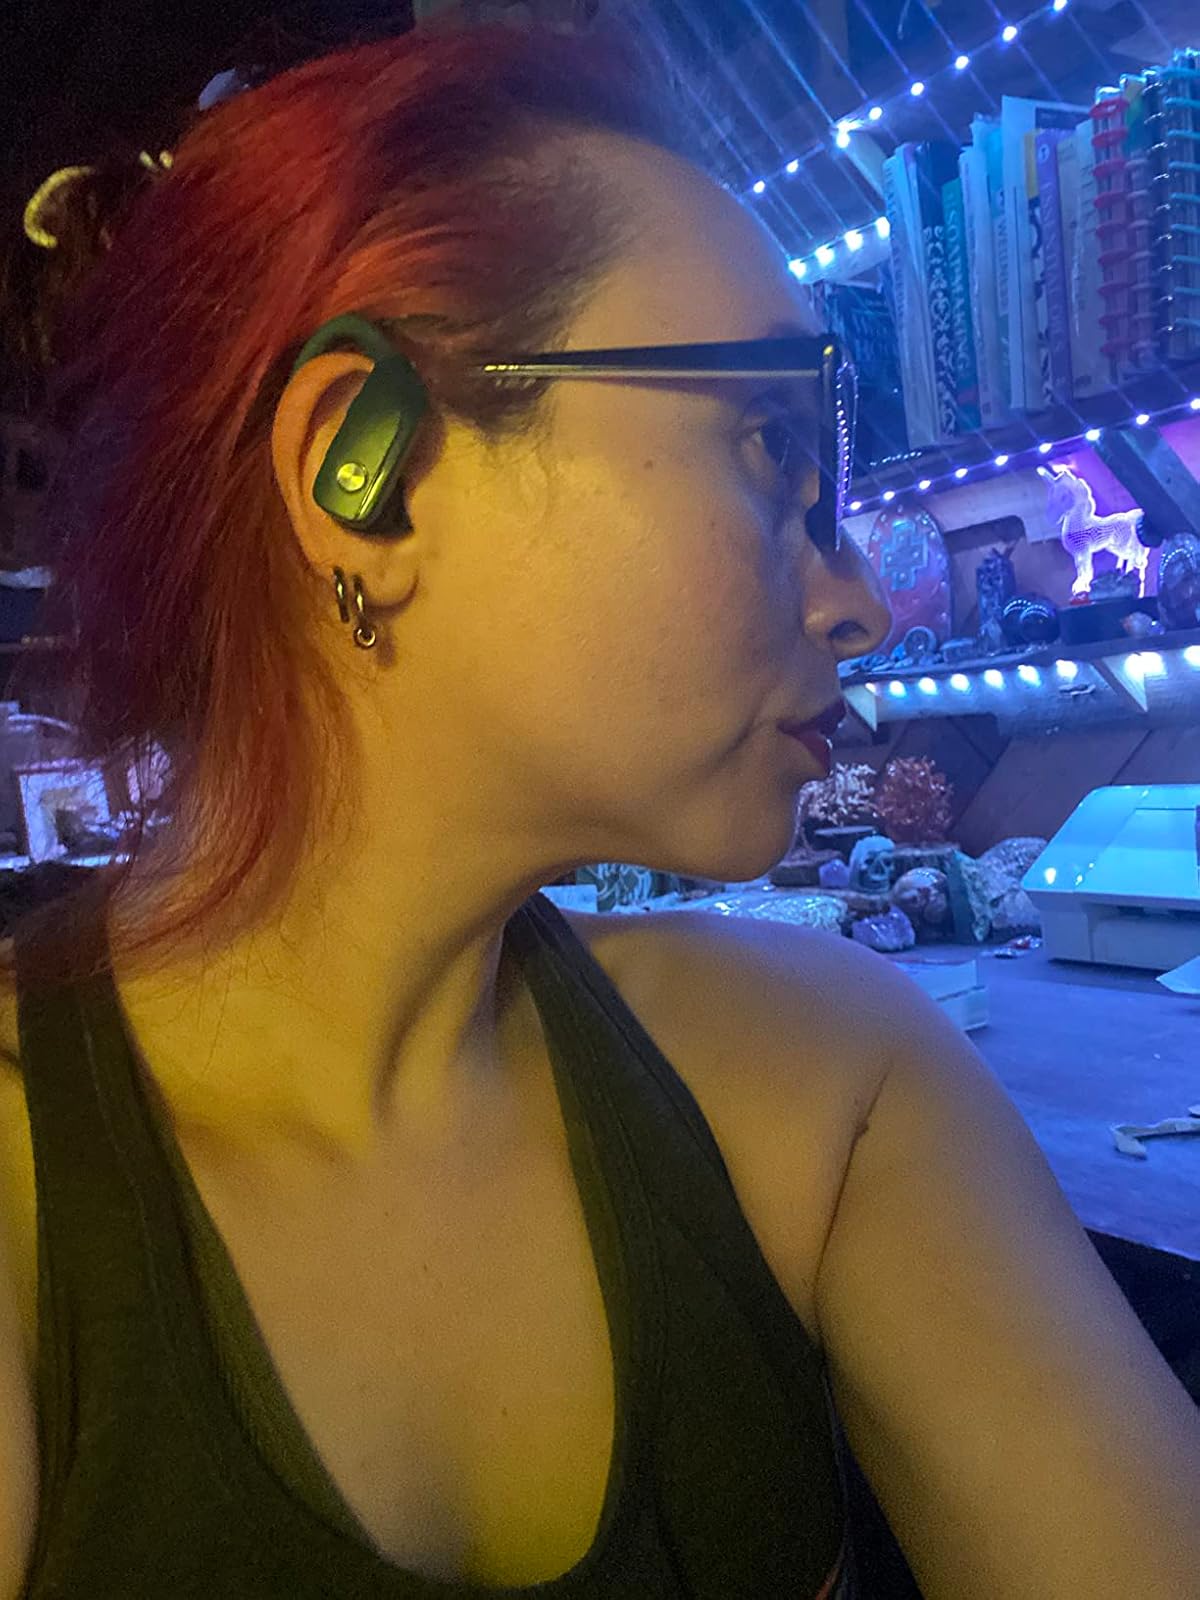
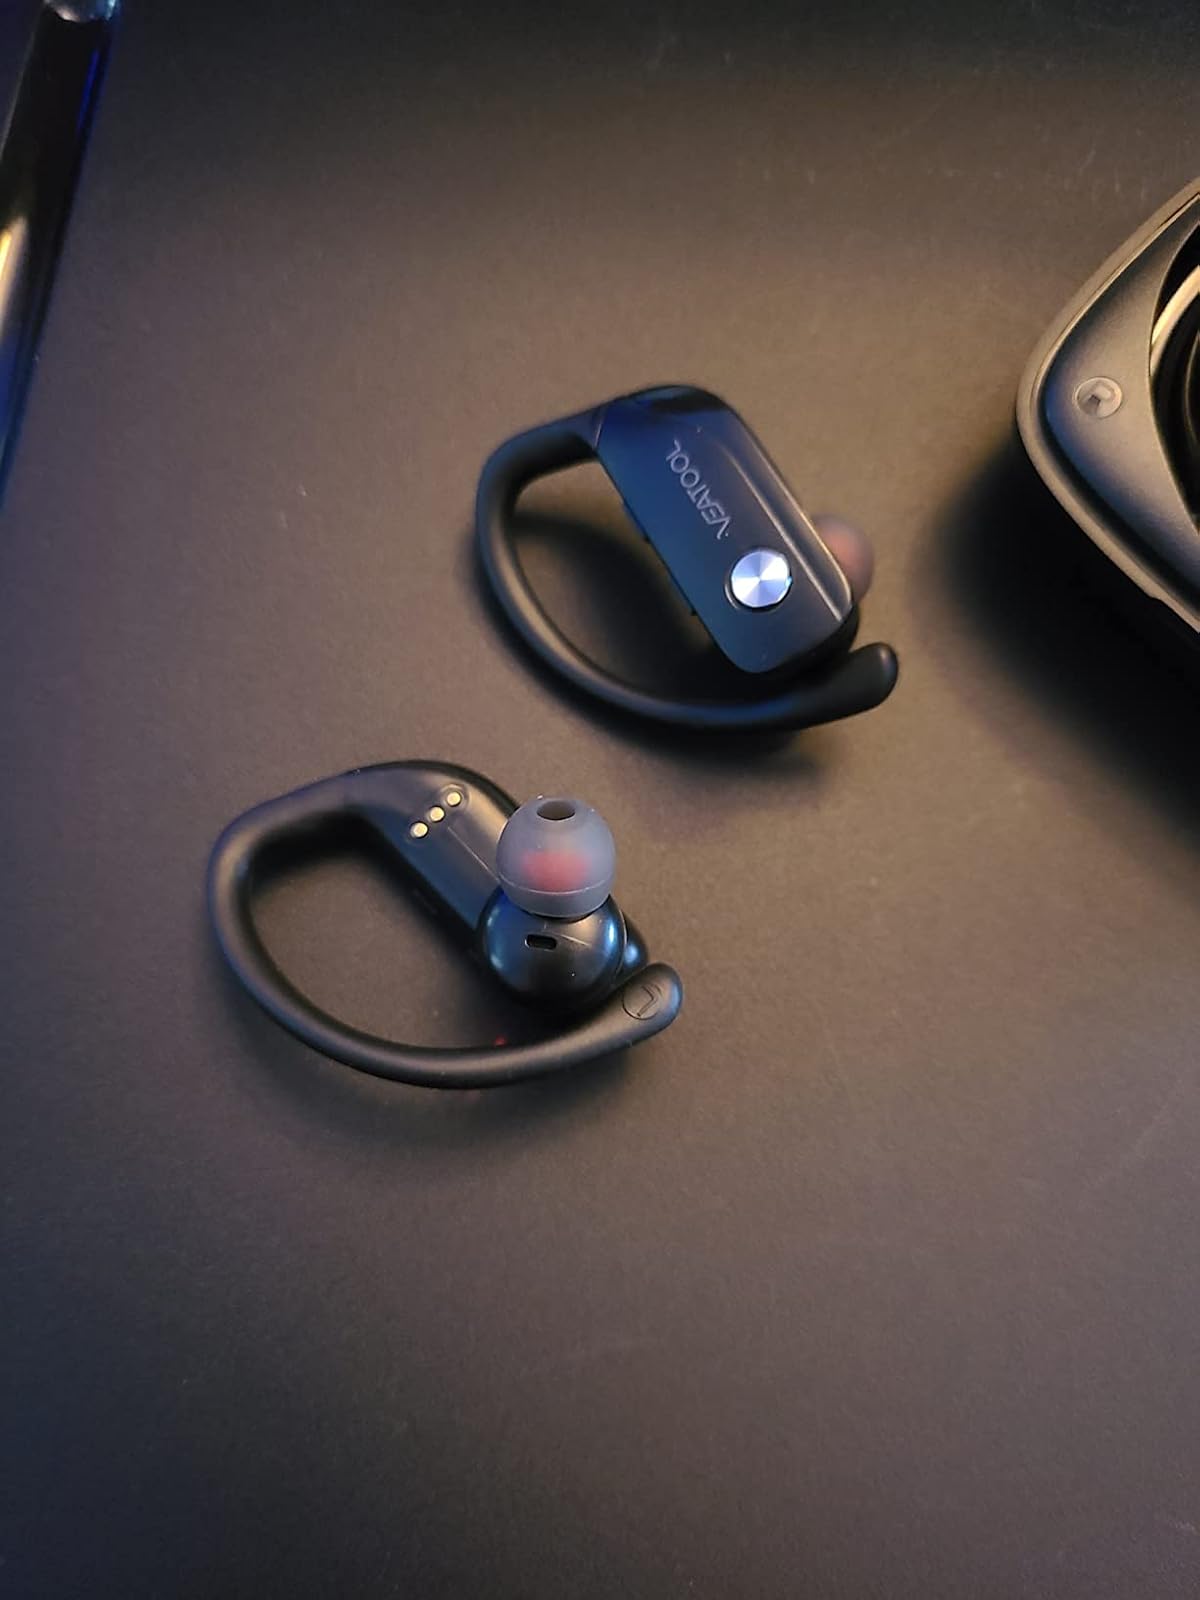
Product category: earbuds
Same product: no